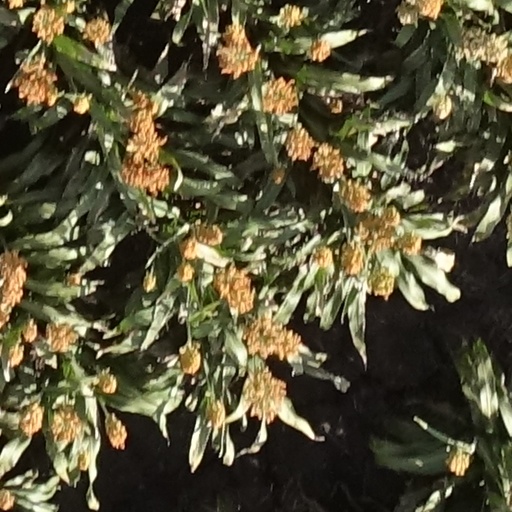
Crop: sorghum